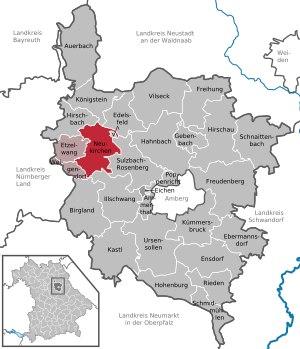
Neukirchen bei Sulzbach-Rosenberg est une commune de Bavière, située dans l'arrondissement d'Amberg-Sulzbach, dans le district du Haut-Palatinat, 10 km à l'ouest de Sulzbach-Rosenberg et à 22 km au nord-ouest d'Amberg.